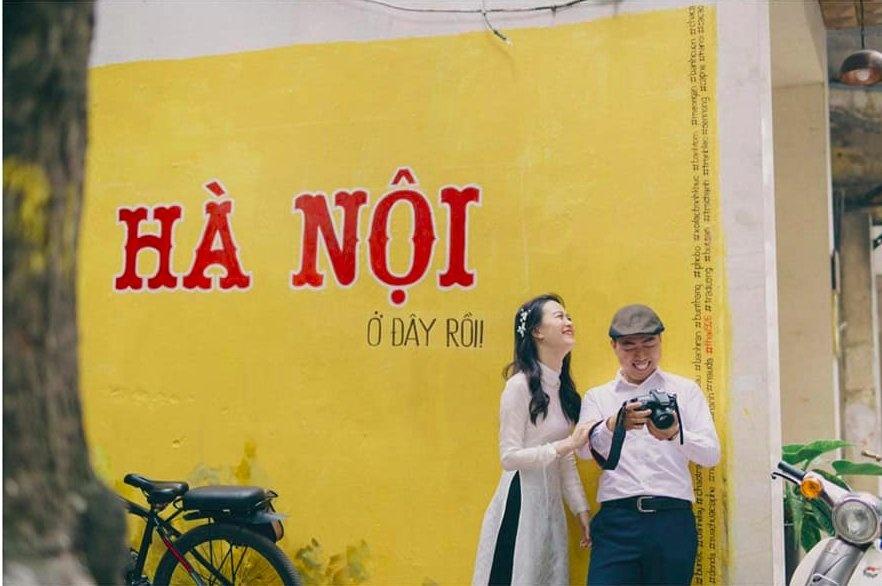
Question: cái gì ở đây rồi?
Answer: hà nội